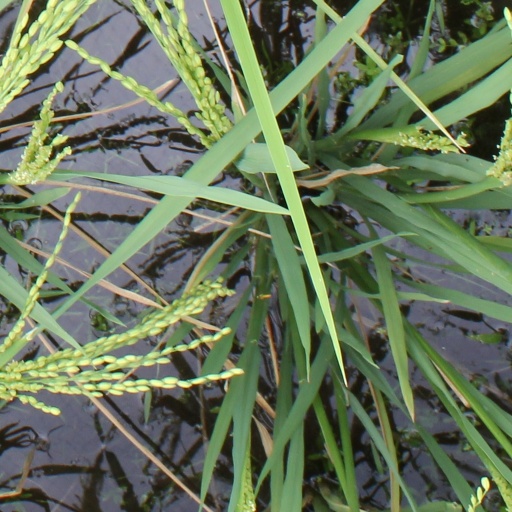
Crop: rice